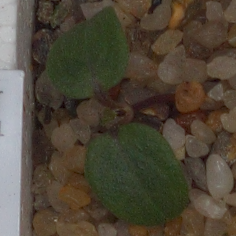
Label: cleavers